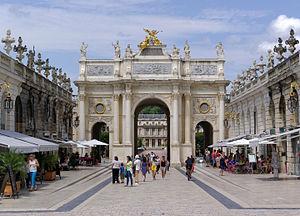
La place Stanislas est une place appartenant à un ensemble urbain classique situé à Nancy, dans la région Lorraine, en France, qui est inscrit au patrimoine mondial de l'UNESCO. Voulue par le duc de Lorraine Stanislas Leszczyński, elle a été construite entre 1751 et 1755 sous la direction de l'architecte Emmanuel Héré. Son nom et sa statue centrale ont évolué au gré des bouleversements de l'histoire de France ; elle porte son nom actuel depuis 1831. Le guide Lonely Planet a élu la place Stanislas 4e plus belle place du monde.